The Flute-Player

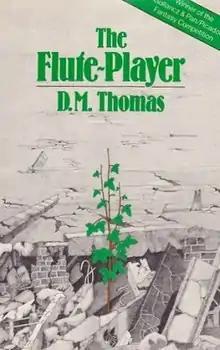
First edition

"The Flute-Player" (Gollancz, 1979) is a fiction book by British novelist, poet, playwright and translator Donald Michael Thomas, known as D. M. Thomas. Thomas considers the book to be one of his six strongest novels. It was Thomas's first novel to be published, though it was the second he had written.